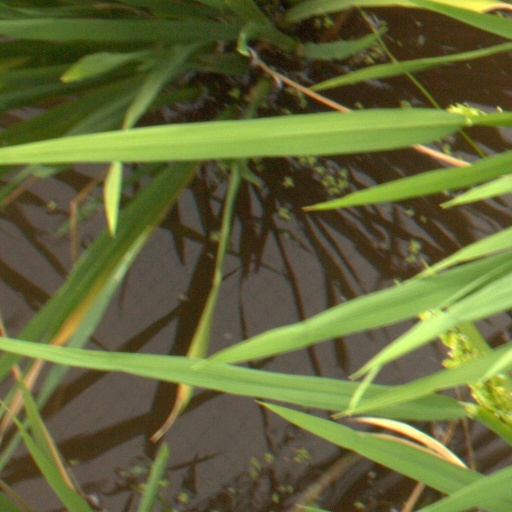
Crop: rice